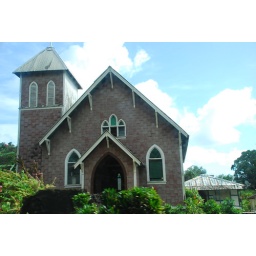
We saw this church in a little town off the highway